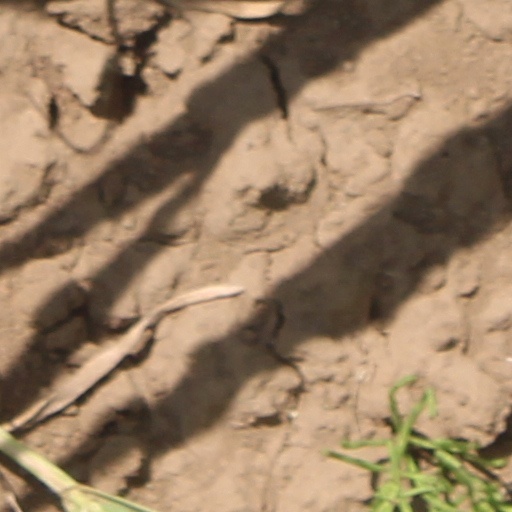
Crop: wheat